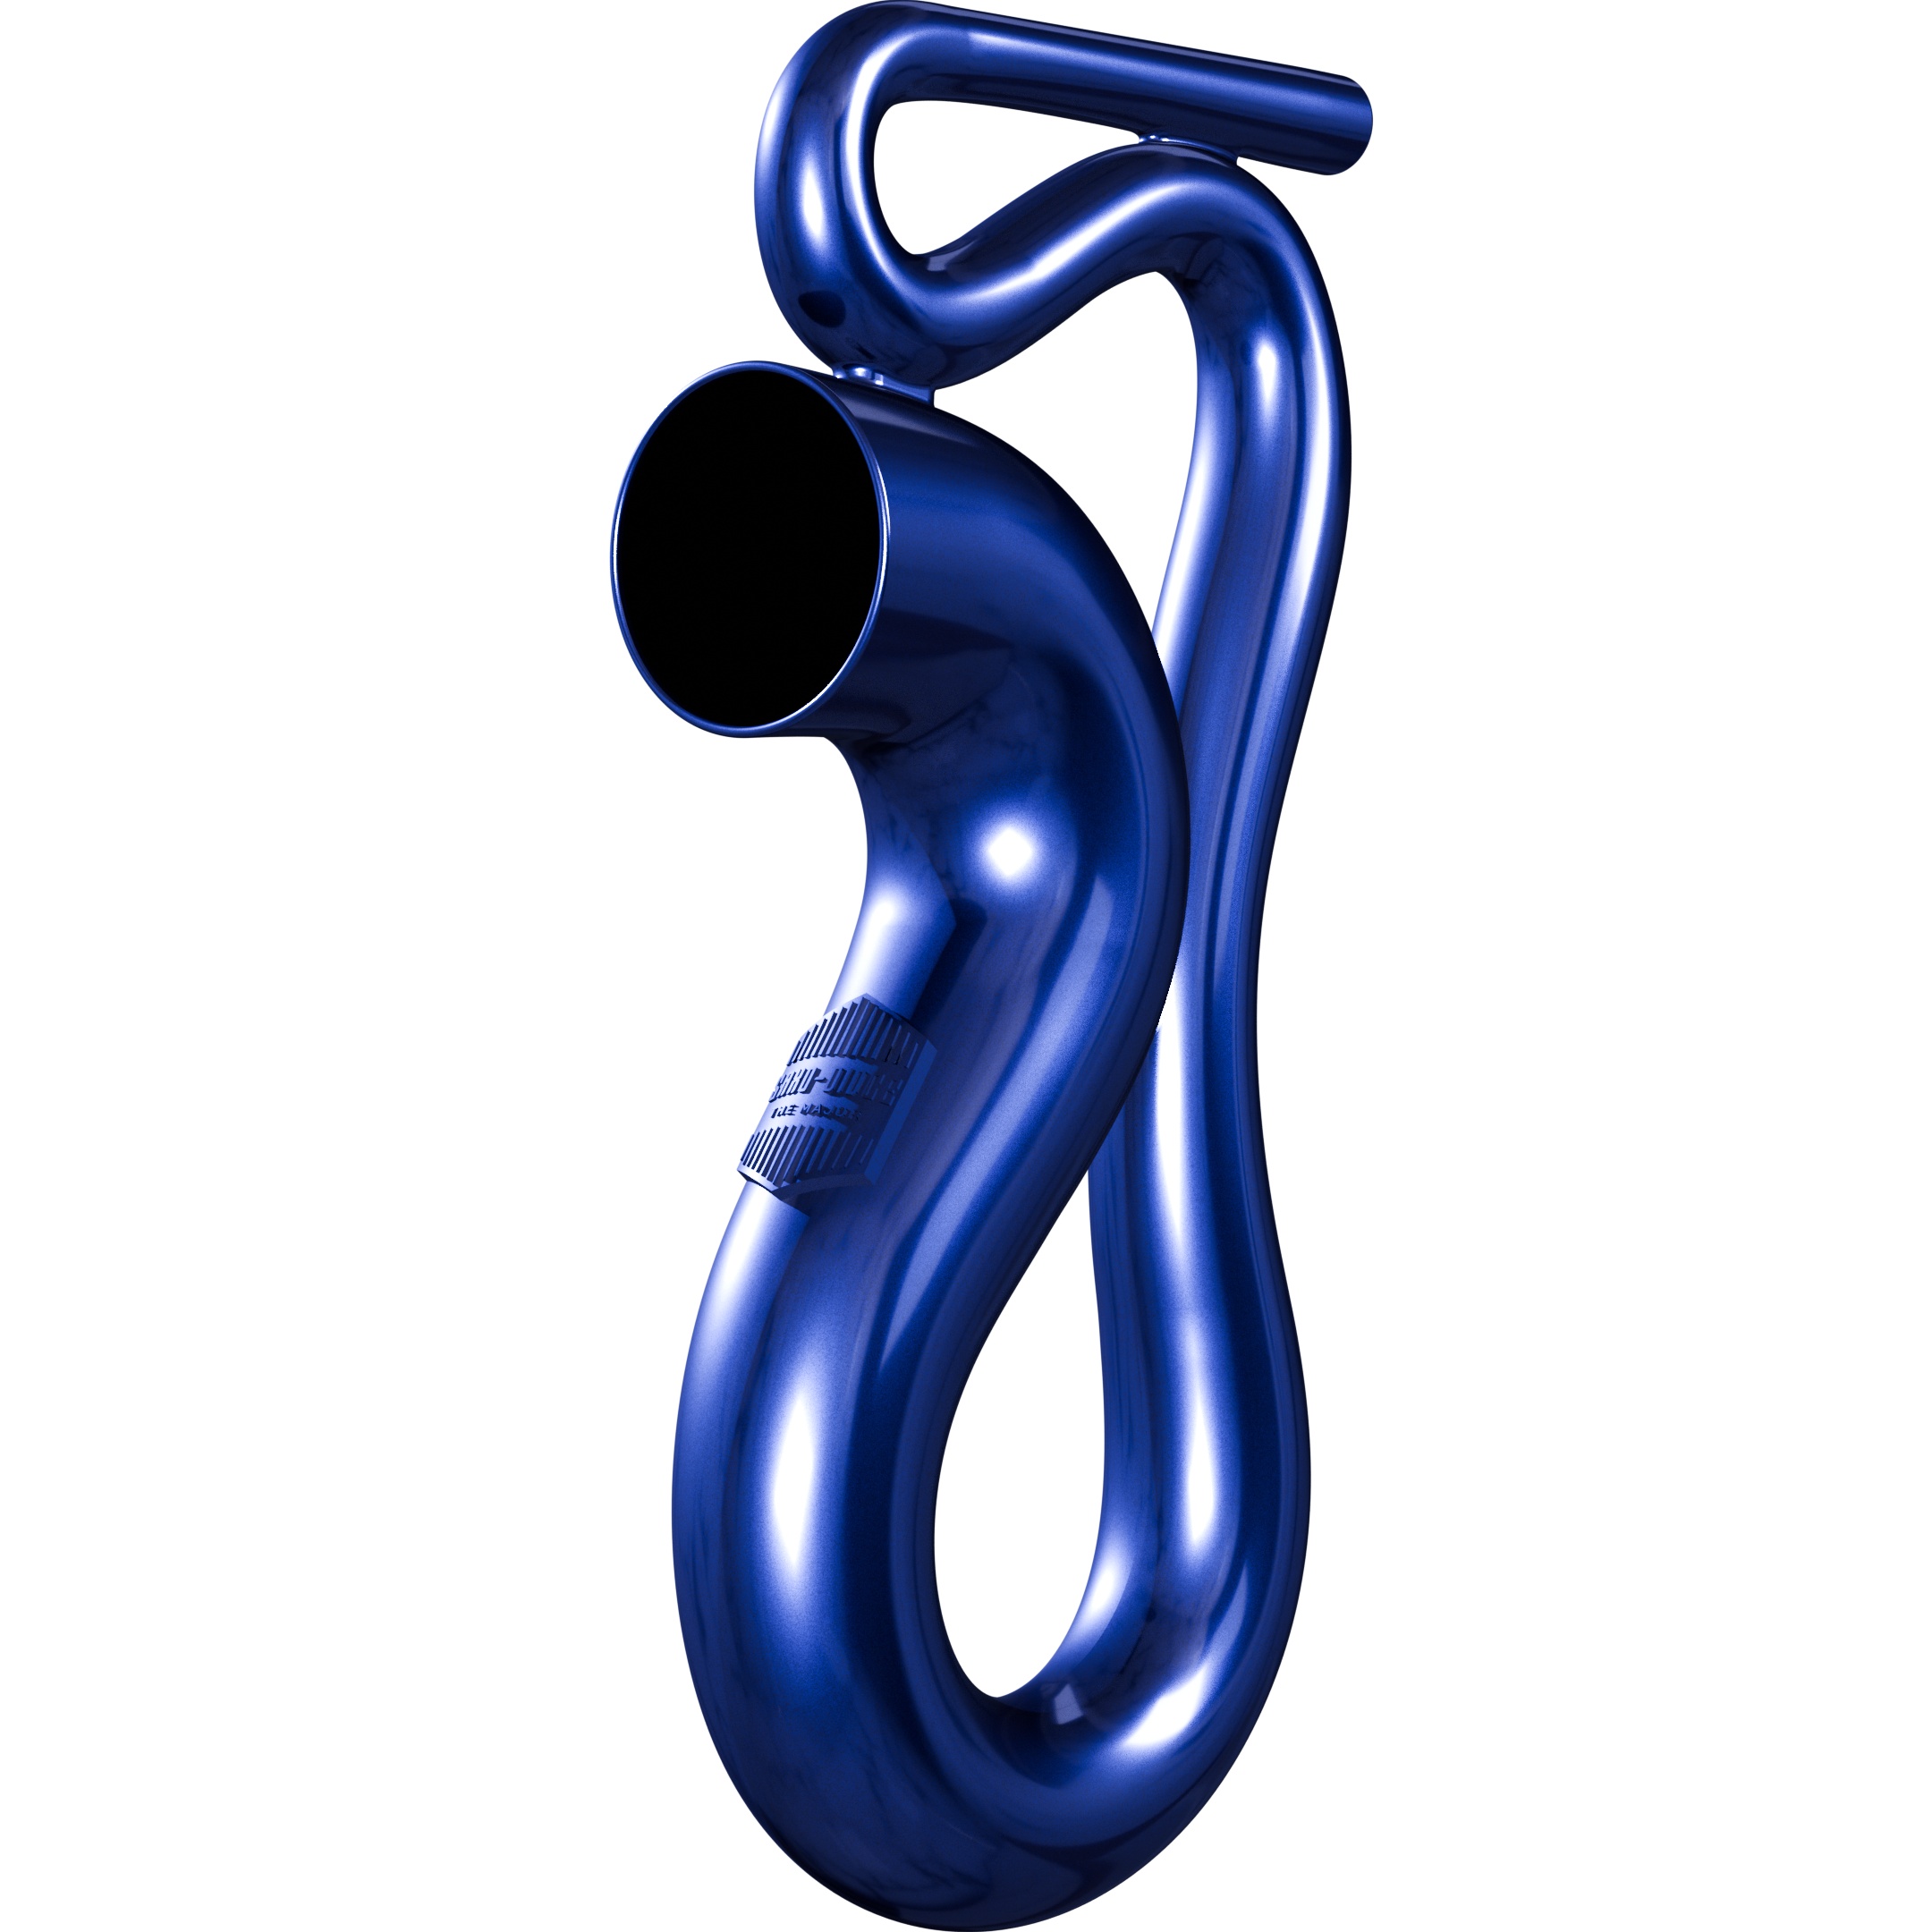
The Major
The Major If you’re looking for the classic Didgeridoo sound - you’re looking for “The Major” The Major Saxo-Didge is our flagship model, designed for those who crave the timeless, soul-penetrating bass of a classic didgeridoo with a modern twist. Its wide body delivers a deep, clean, and resonant drone, enhanced with a natural round wobble and amplified vocal effects. Although The Major focuses on the purity of the bass and enhanced vocal capabilities, it also features 4 harmonic trumpet notes rooted in the Major chord. This instrument blends tradition with cutting-edge Saxo-Didge technology, providing an unmatched playing experience. Its lightweight design (approx 2kg) ensures easy maneuvering on stage or portability in its custom case—perfect for travel. Whether you’re playing for meditation, live performances, or exploring new soundscapes, The Major is crafted to elevate your connection with yourself, your audience and with your didgeridoo. Experience the thrilling fusion of tradition and innovation.
Category: Arts & Entertainment > Hobbies & Creative Arts > Musical Instruments > Woodwinds > Musical Pipes